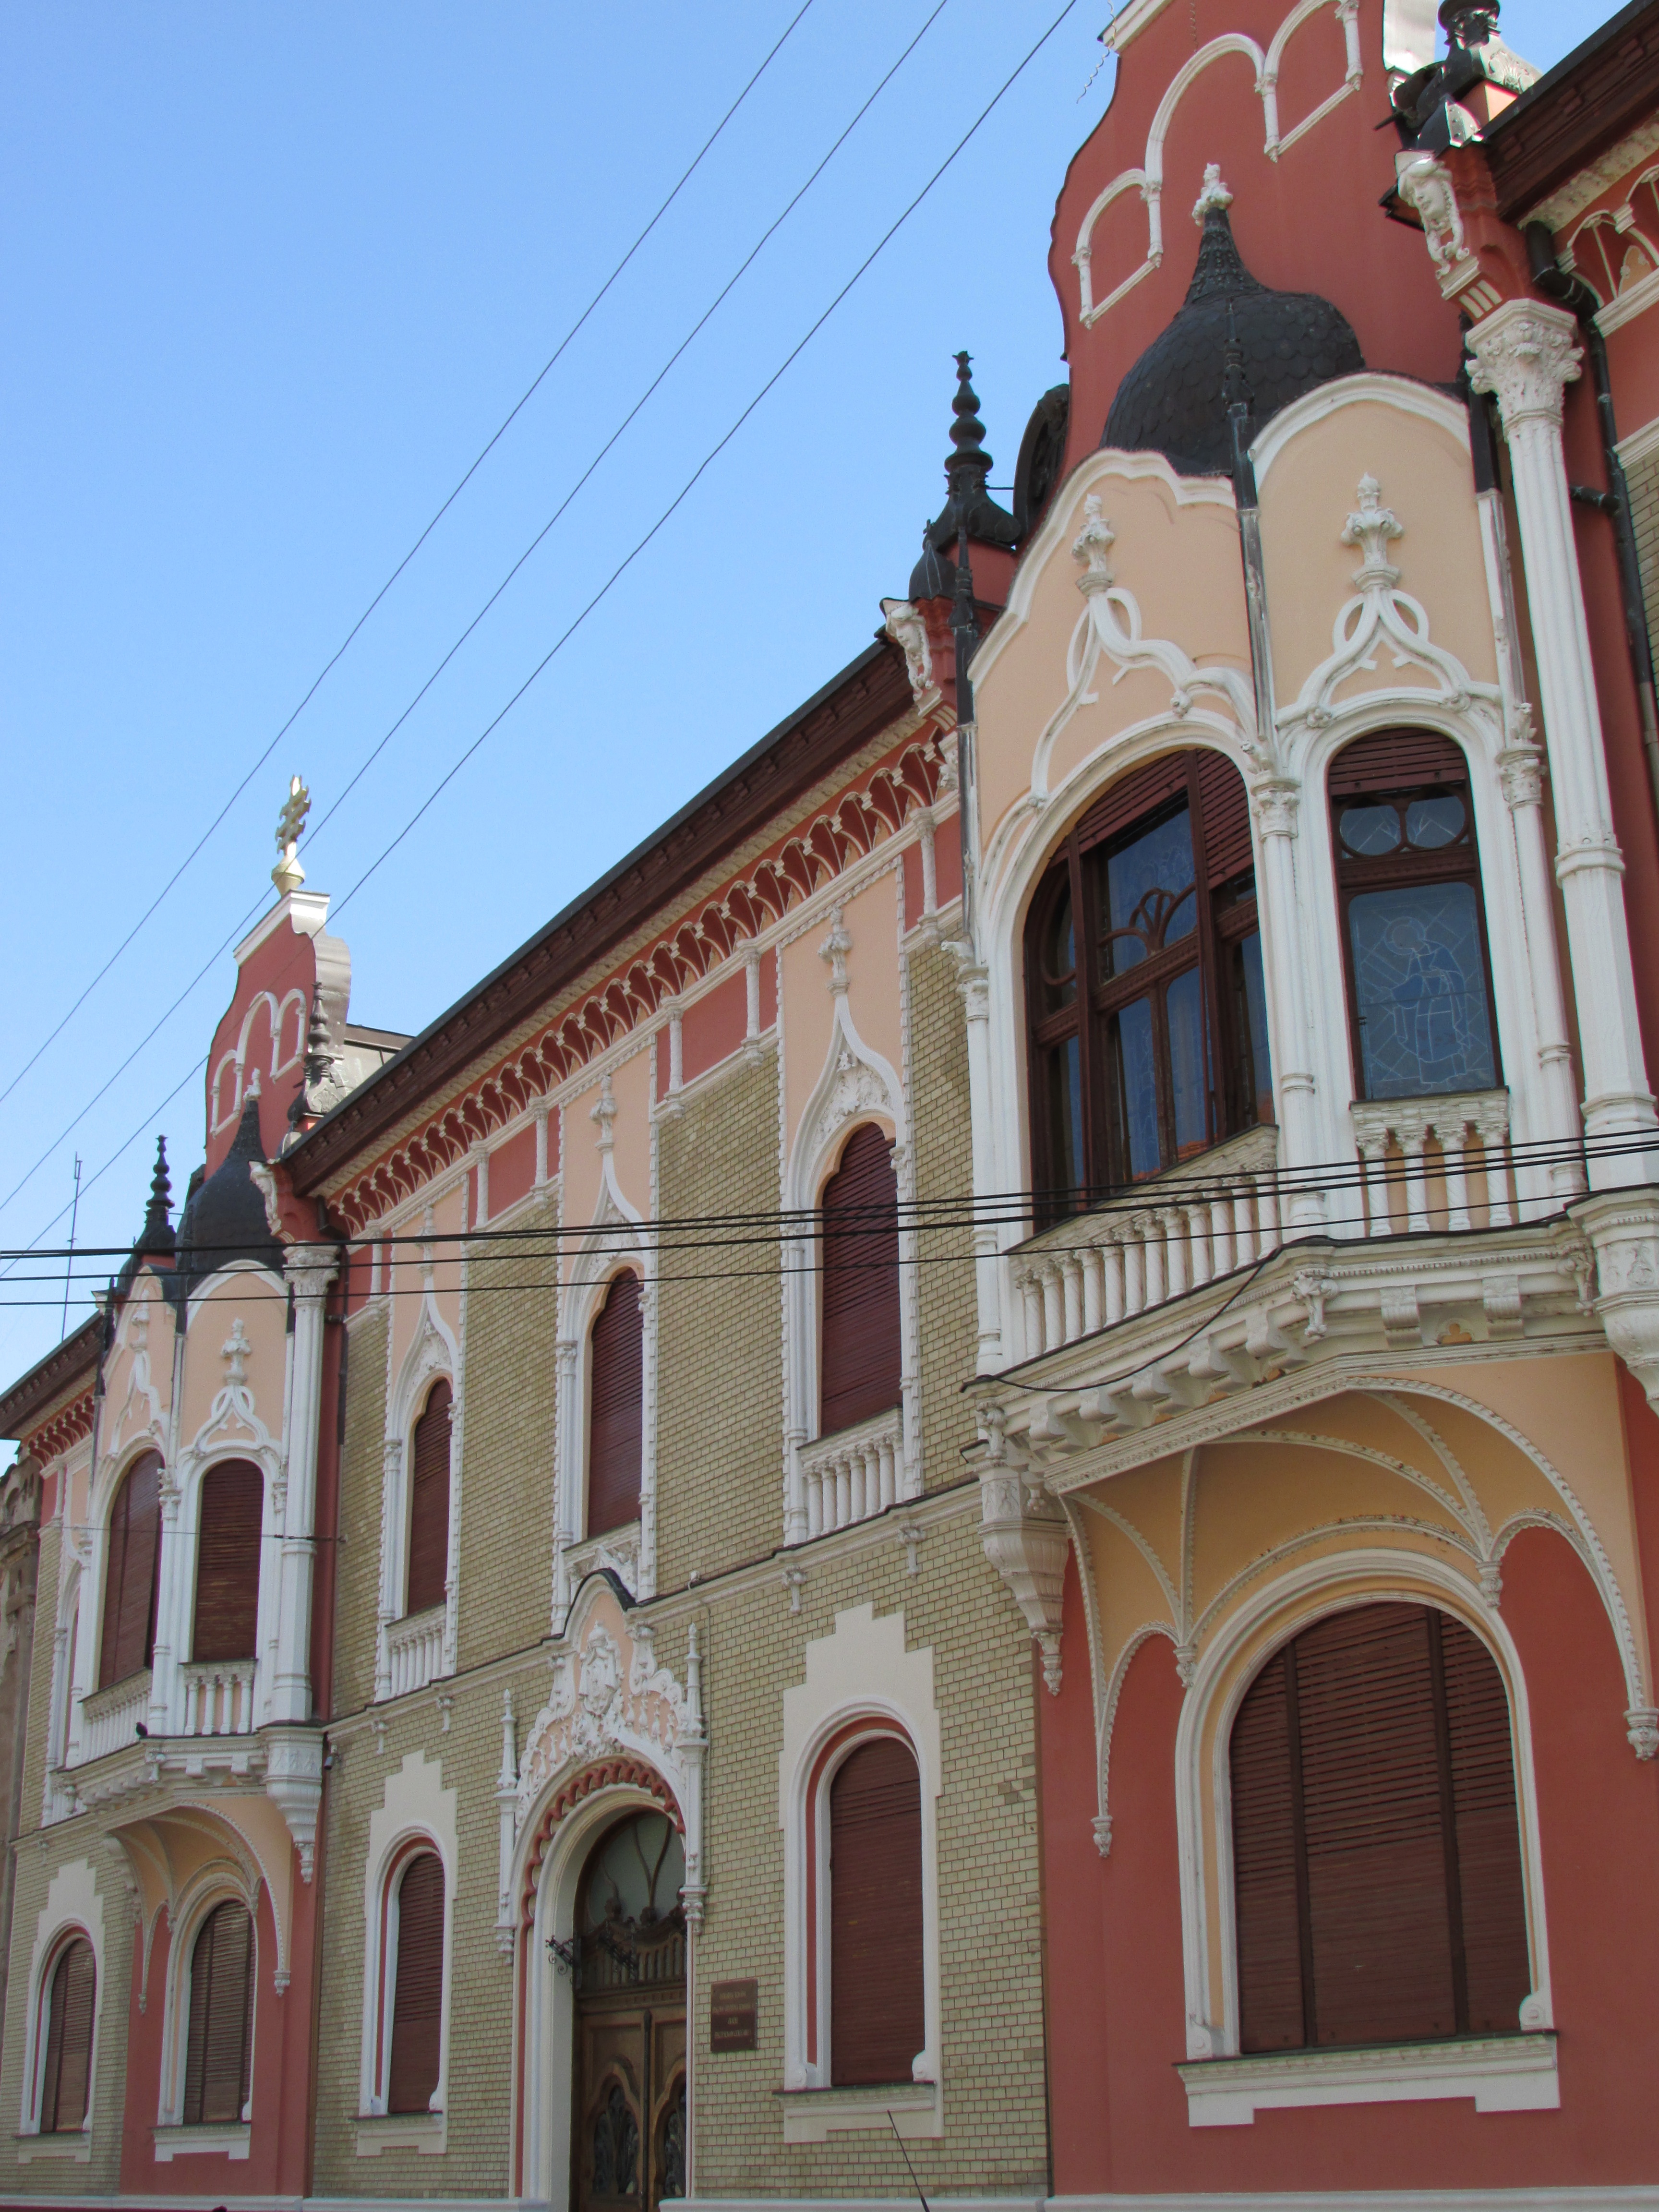
architecture, house, town, building, palace, city, facade, church, place of worship, synagogue, center, transylvania, oradea, crisana